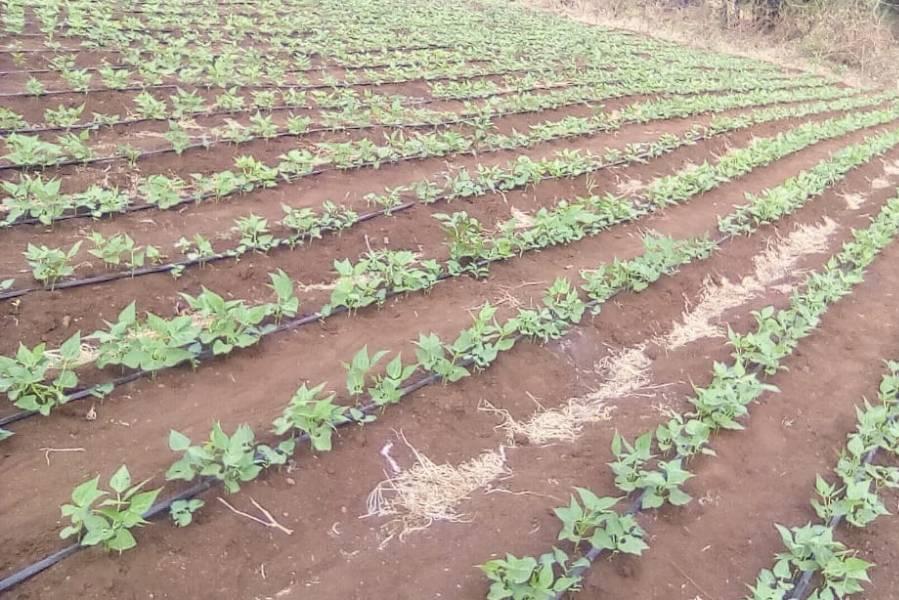
Mimea hii imenawiri sana na inapendeza sana. Hii ni kwa sababu mkulima ametumia mabomba katika ukulima wake na mabomba haya yanatumika kunyunyizia maji kwa kila mmea. Mabomba haya yamesambaa kwa kila mmea na kwa hivyo kila mmea unaweza kufikiwa na maji.